Sodium perborate

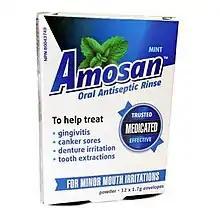
Amosan Oral Antiseptic Rinse, 2014

Amosan is an oral antiseptic rinse. It contains 68.635% sodium perborate monohydrate by weight. Sold as a powder customarily packaged in 1.7g envelopes, it reconstitution with warm water, after which it is used as a mouth rinse. It is used to aid in the prevention of, as well as speed the recovery from canker sores, denture irritation, orthodontic irritation, and oral injuries or after dental procedures.